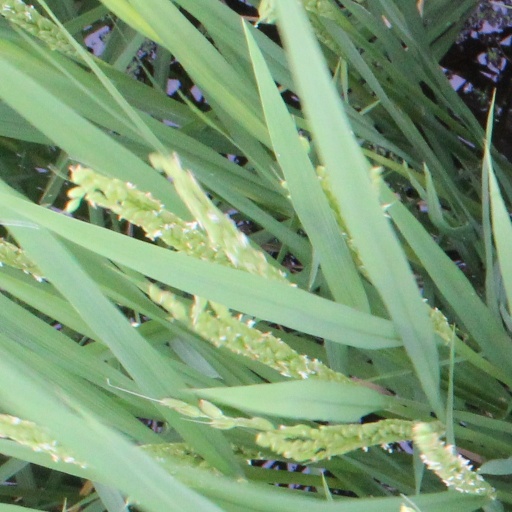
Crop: rice